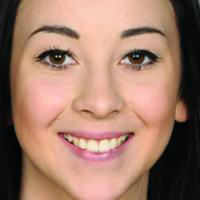
Age group: age 11-20